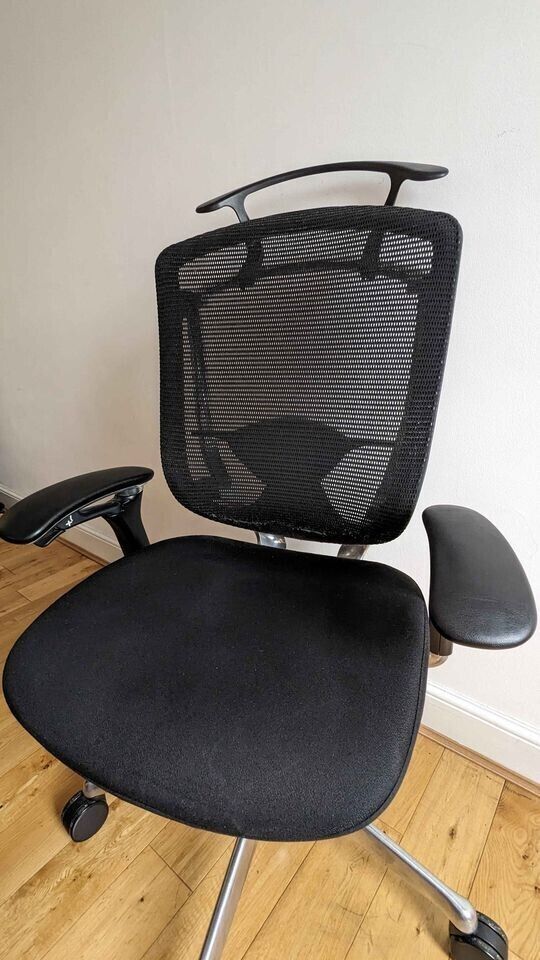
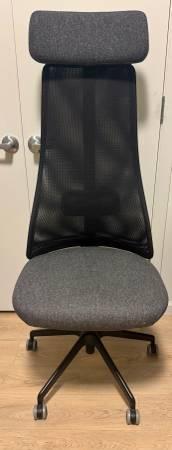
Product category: items_chair
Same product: no